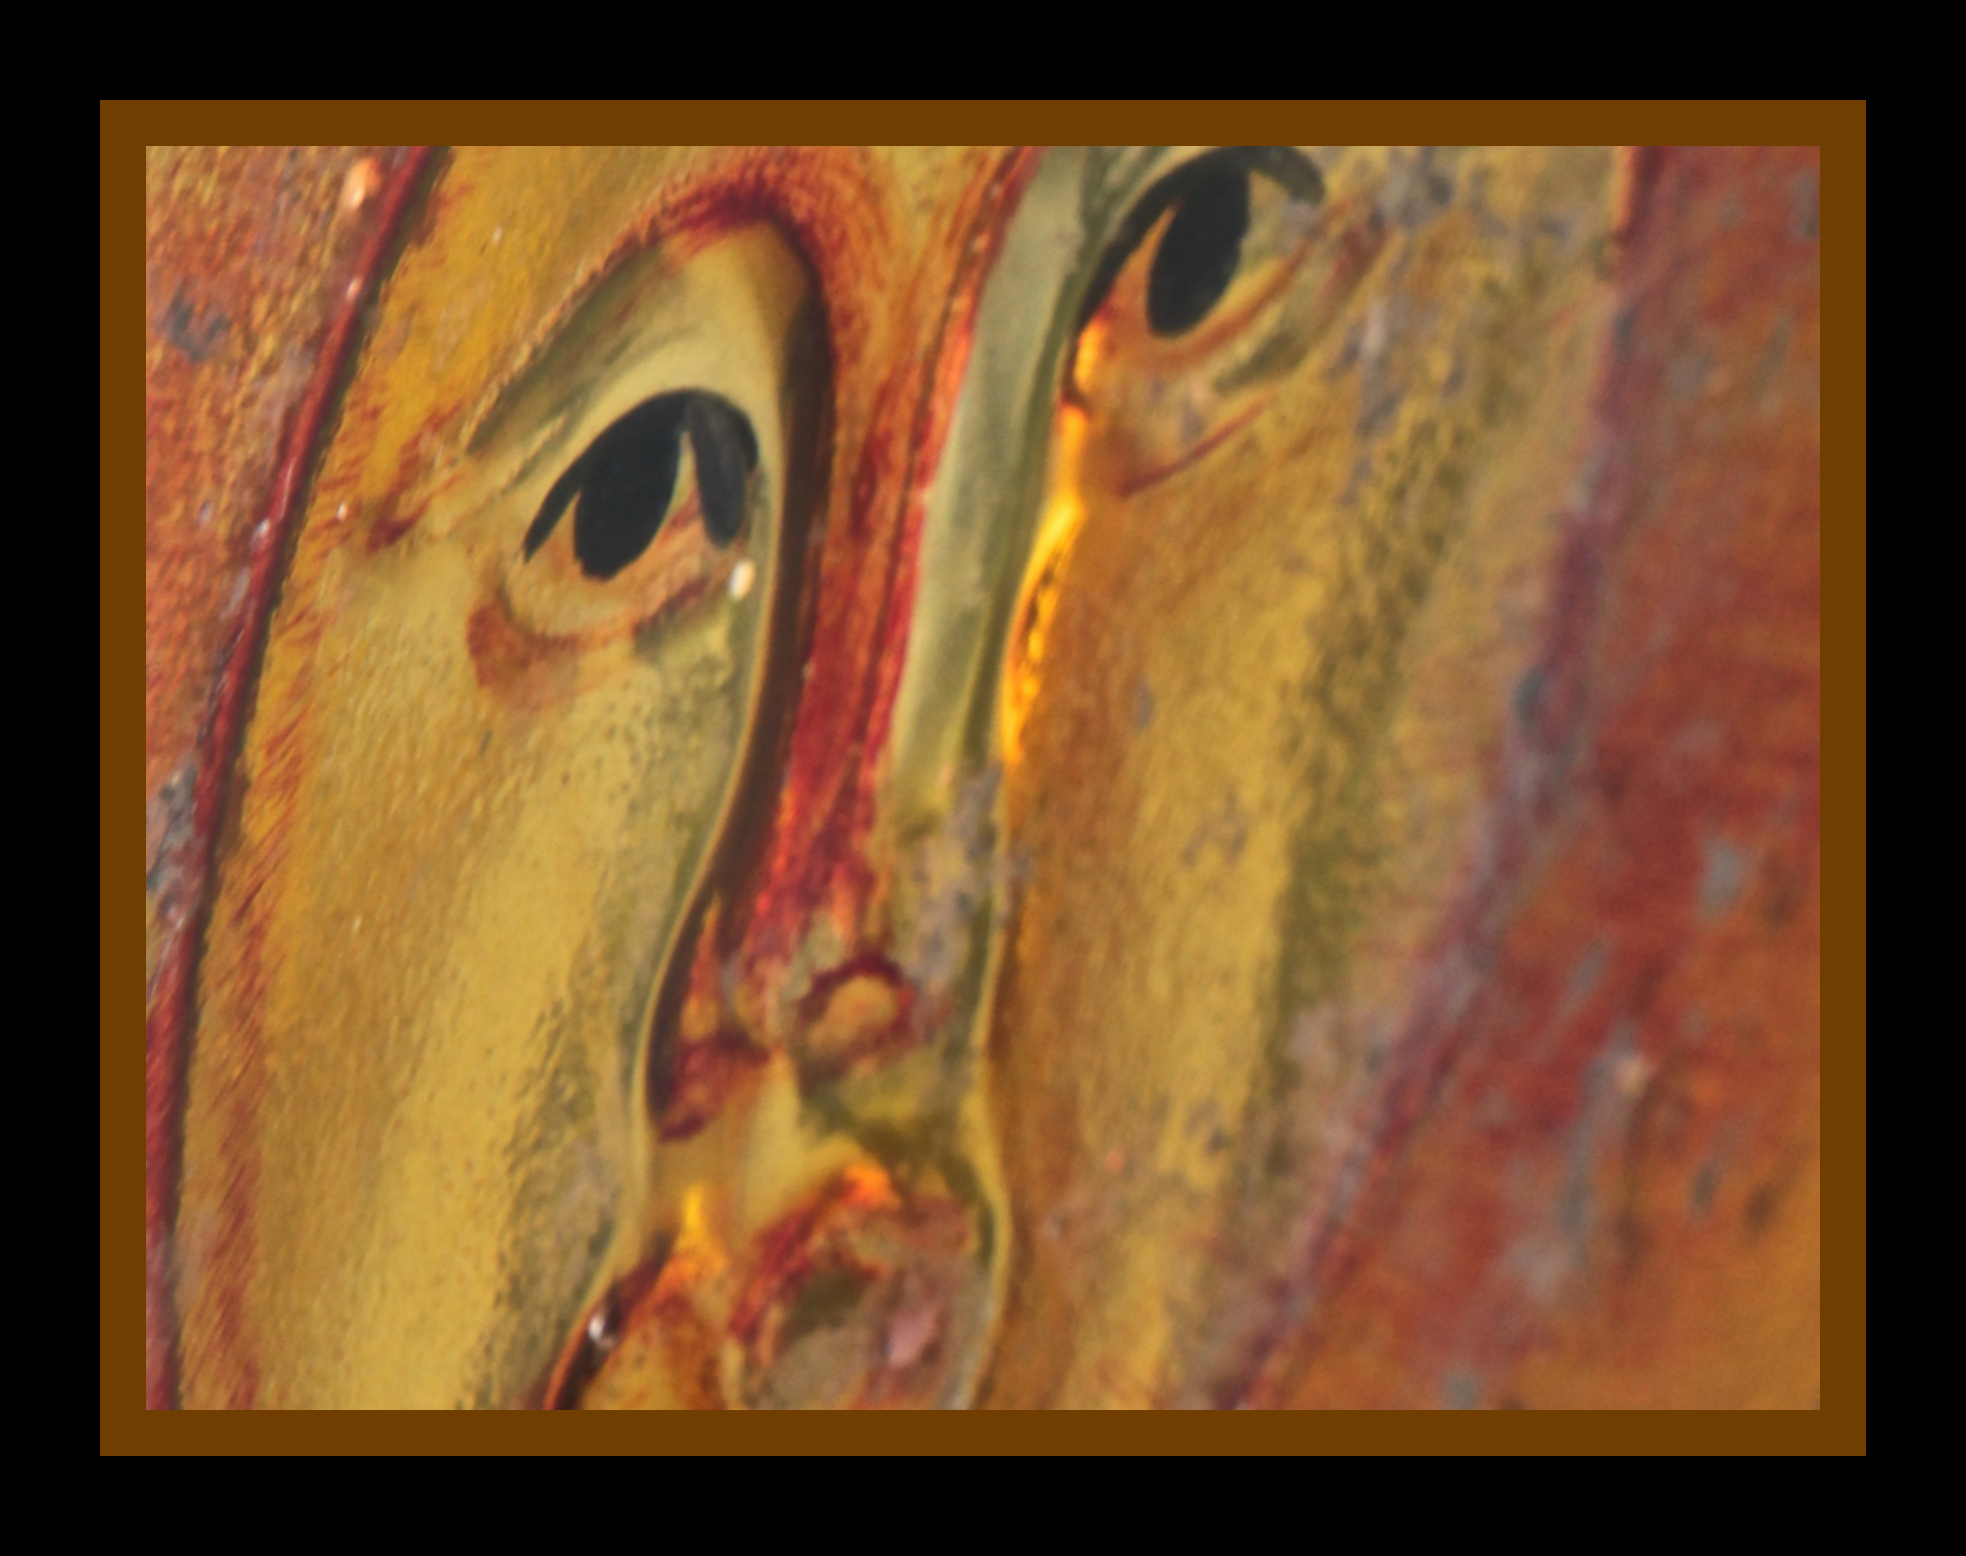
sun, still life, painting, human body, art, drawing, organ, 3652015, 365the2015edition, day137, day137365, 17may15, modern art, acrylic paint